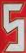
Number: 5